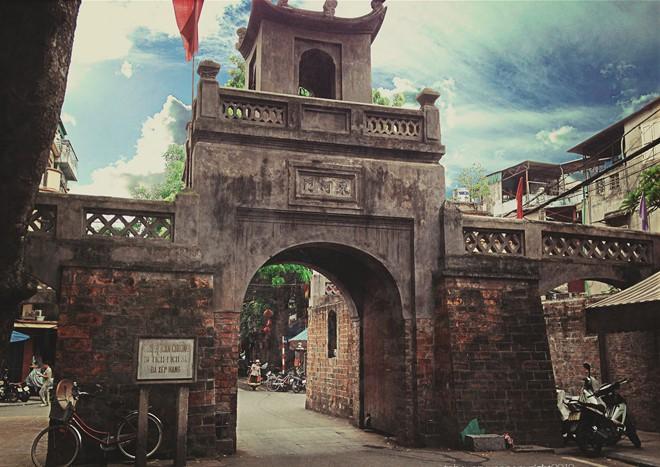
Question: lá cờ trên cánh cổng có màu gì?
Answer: lá cờ trên cánh cổng có màu đỏ